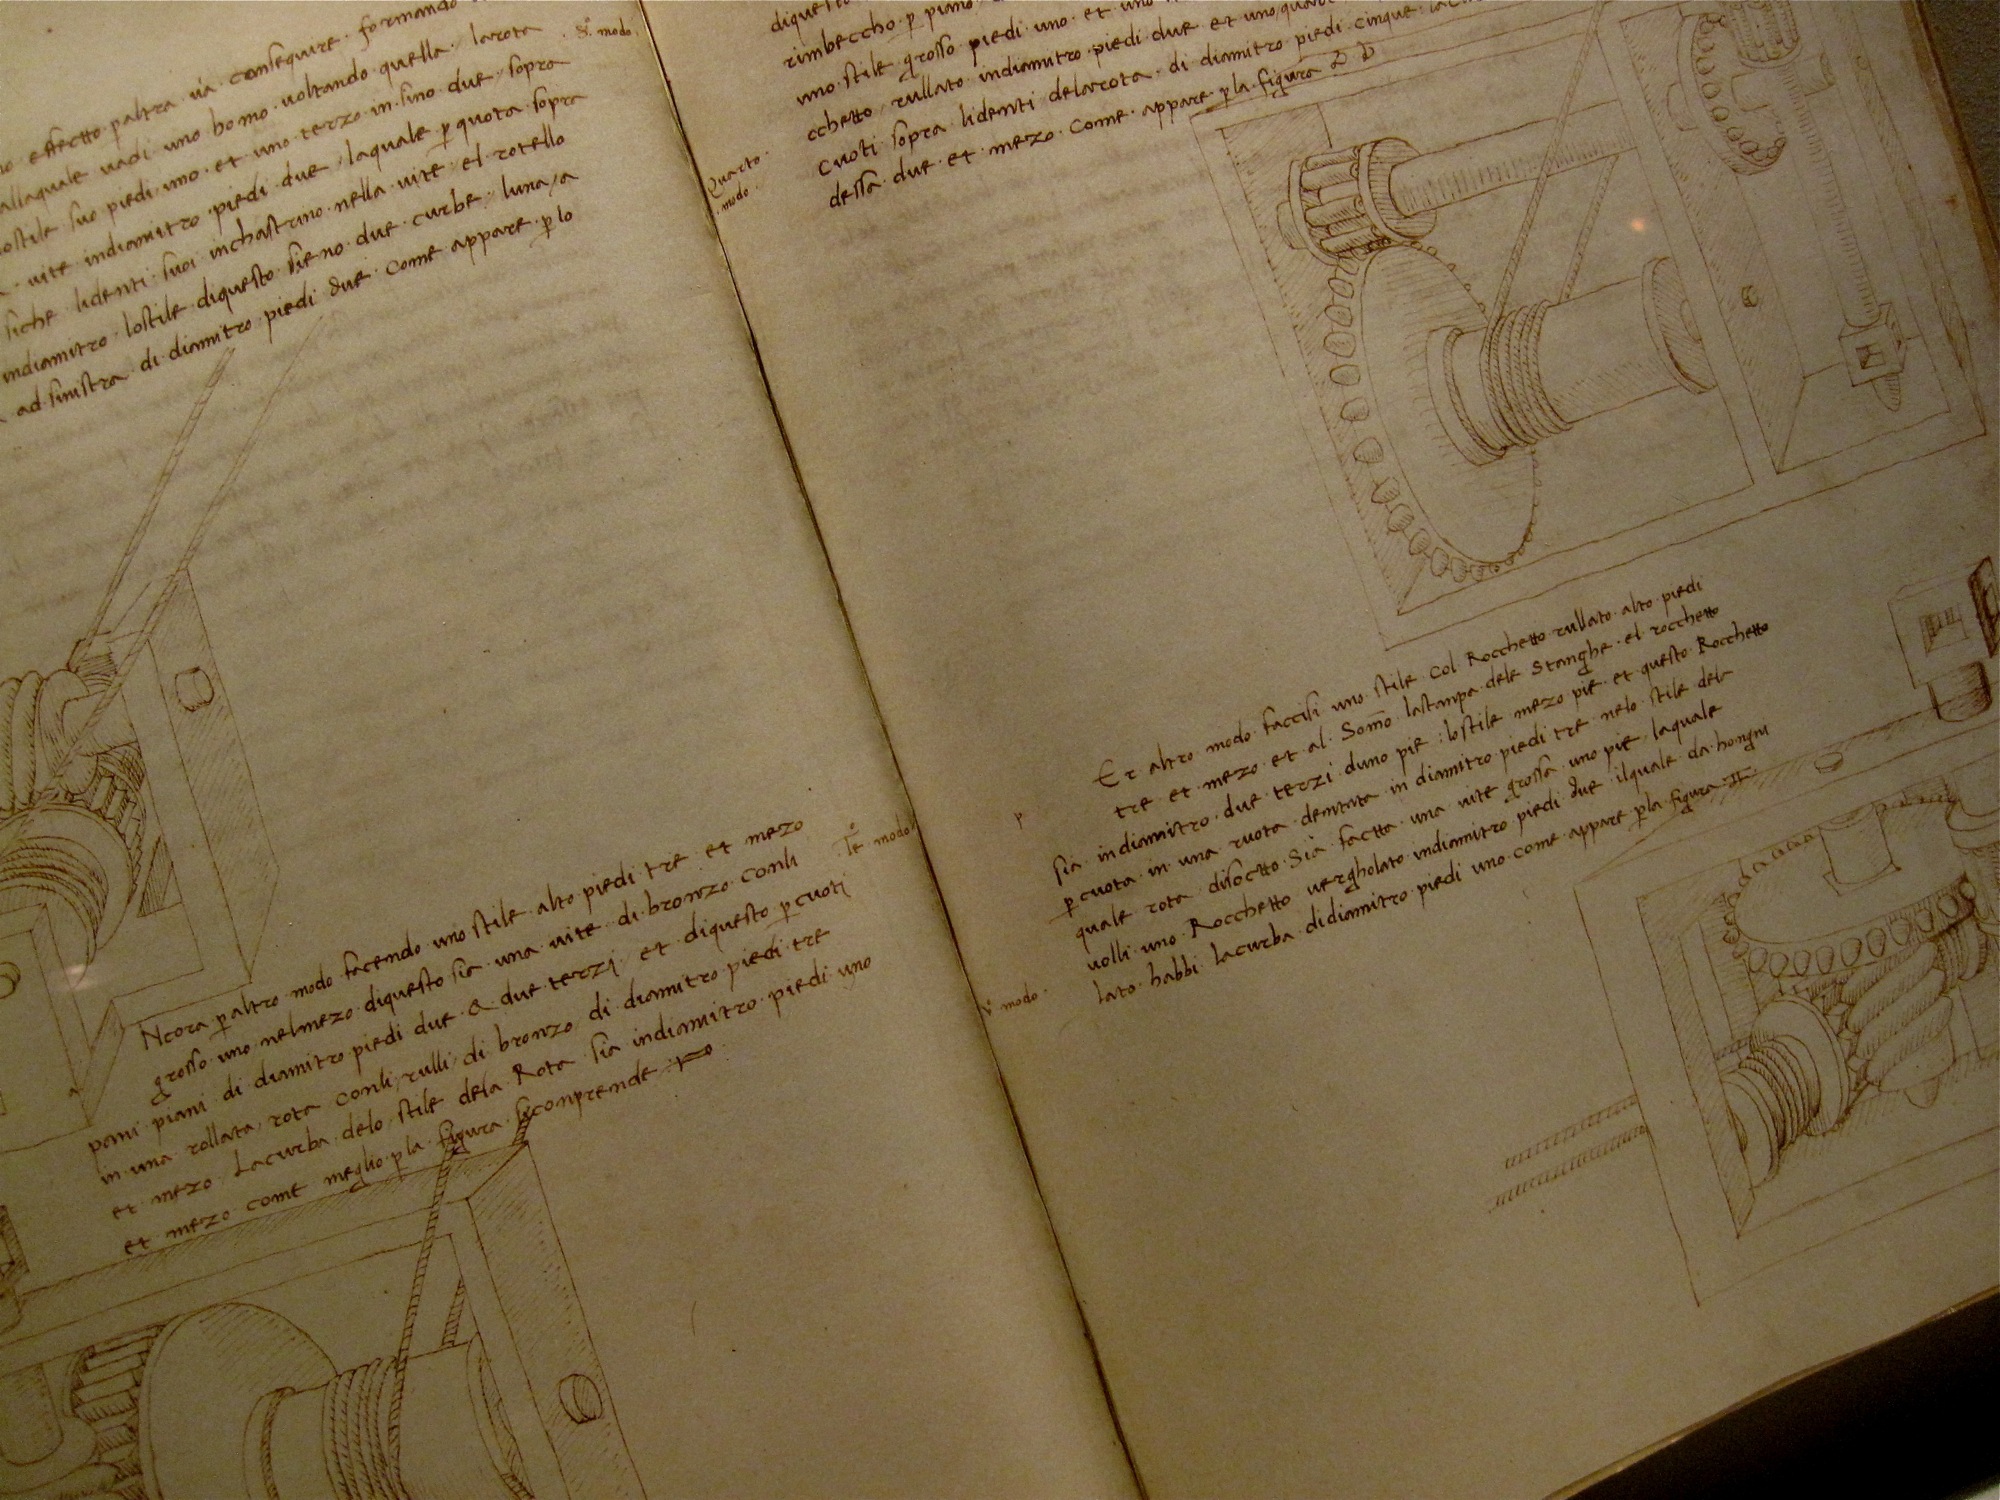
writing, wood, paper, art, sketch, drawing, design, text, handwriting, document, shape, engelbart